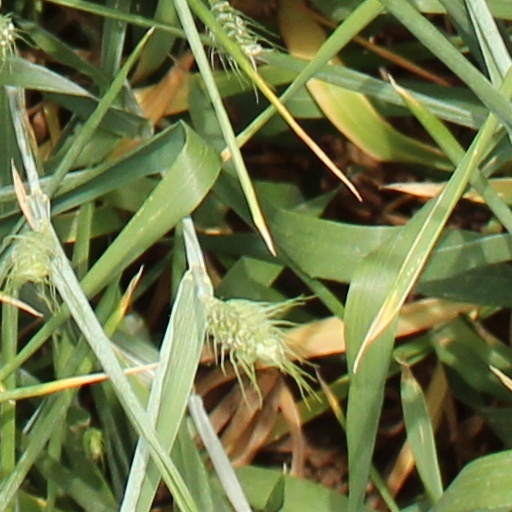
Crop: wheat